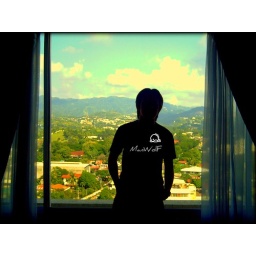
9th floor golden peak hotel in cebu